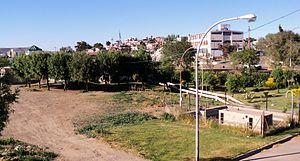
La province de Santa Cruz est une province de l'Argentine, qui se trouve en Patagonie, dans le sud du pays. Sa capitale est la ville de Río Gallegos.